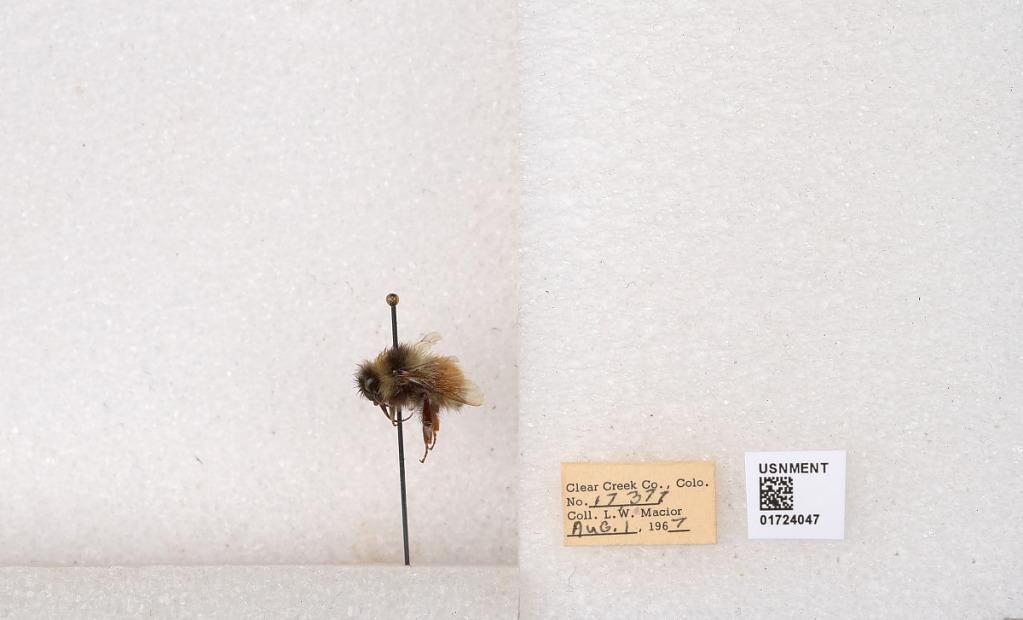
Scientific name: Bombus (Pyrobombus) sylvicola Kirby
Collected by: L. Macior
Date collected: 1967-8-1
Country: United States
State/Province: Colorado
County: Clear Creek
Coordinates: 39.6891, -105.644